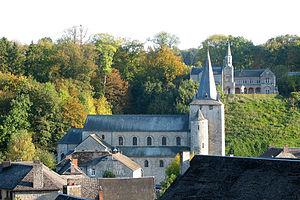
Celles (Namur) (Belgique), le quartier de l'ancienne collégiale Saint-Hadelin (XIe siècle) et la chapelle de l'ermitage de Saint Hadelin.
L’art mosan est un art roman d'influence carolingienne et ottonienne de la vallée de la Meuse, actif du XIᵉ au XIIIᵉ siècles. La région mosane correspond aux frontières de l'ancien diocèse de Liège qui s'étendait principalement dans le territoire de l'actuelle Belgique, mais également sur une partie de la France, des Pays-Bas et de l'Allemagne.
L’Art mosan, art roman d'influence carolingienne et ottonienne s'est développé dans la vallée de la Meuse, du XIᵉ au XIIIᵉ siècles. La région mosane correspond aux frontières de l'ancien diocèse de Liège qui s'étendait en grande partie dans le territoire de l'actuelle Wallonie.